Timebomb (1991 film)

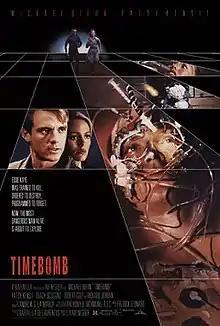
Theatrical release poster

Timebomb is a 1991 American science-fiction action film written and directed by Avi Nesher and starring Michael Biehn, Patsy Kensit, and Richard Jordan.